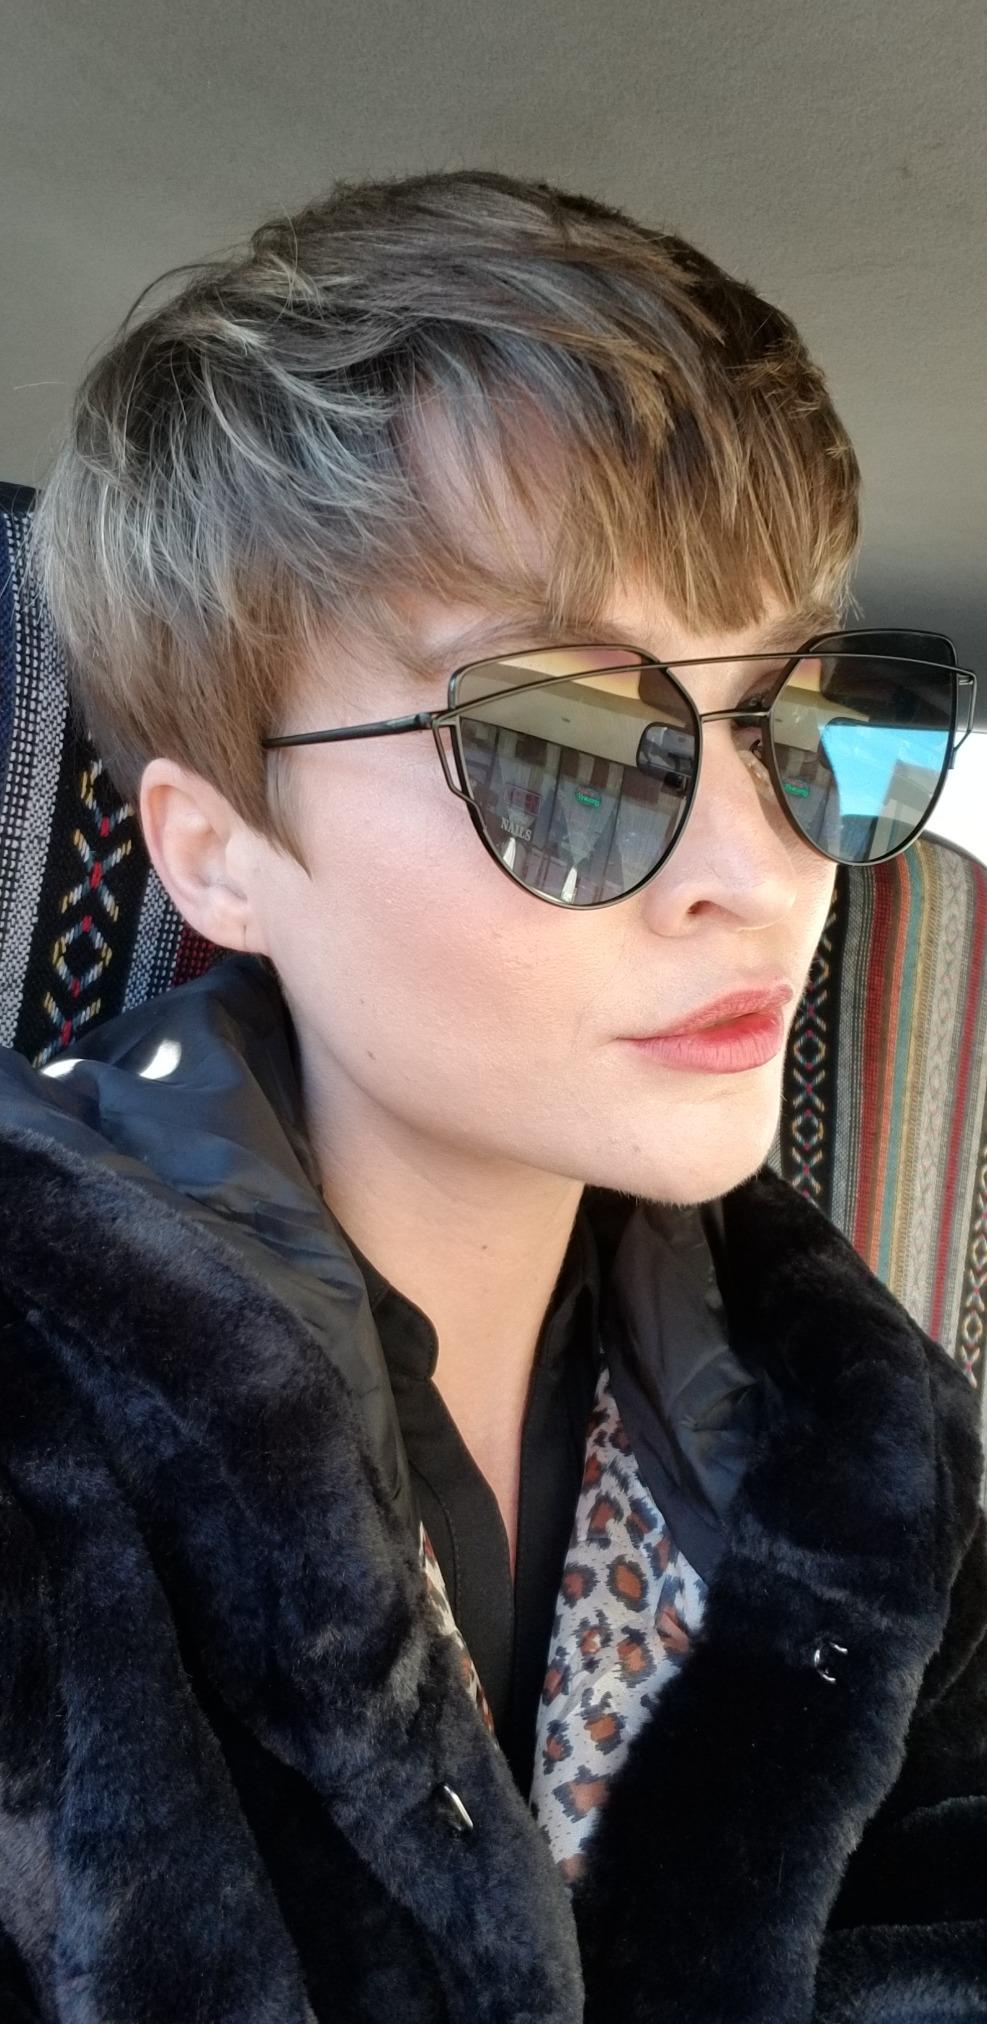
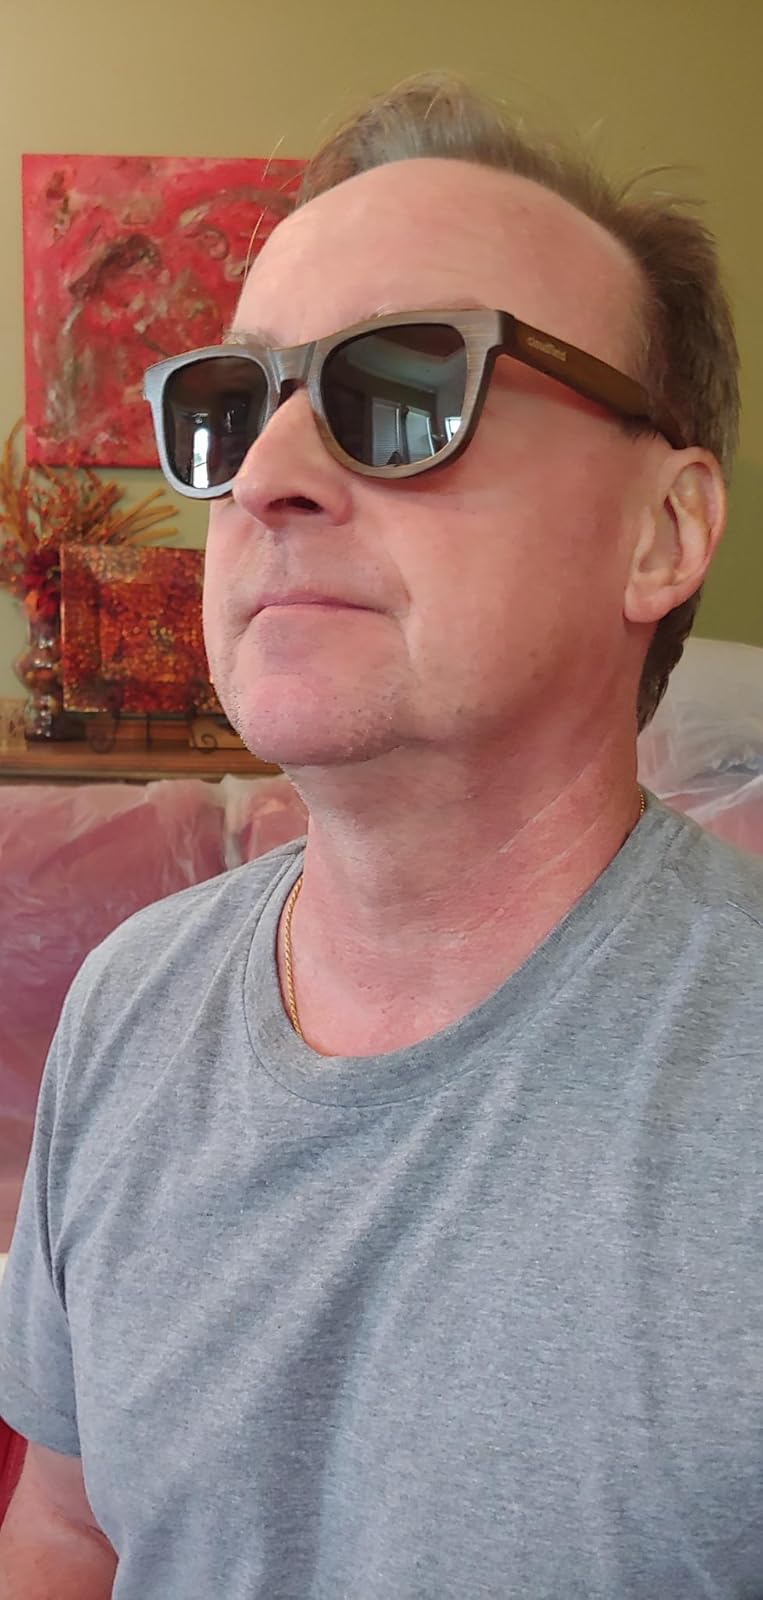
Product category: accessories_sunglasses
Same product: no